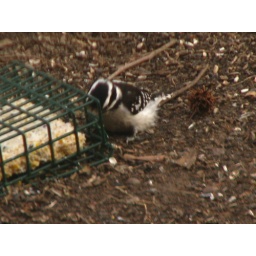
A female Downy Woodpecker gets to the suet feeder that was knocked to the ground by squirrels.